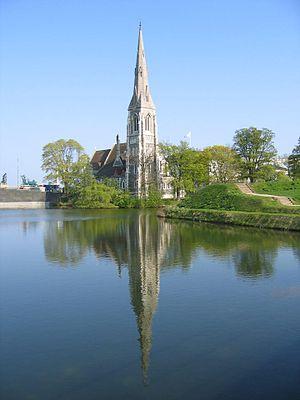
L’église Saint-Alban de Copenhague se trouve dans le parc de Churchill, sur l'esplanade au nord-est du centre de Copenhague. Cette église anglicane fut construite en 1885 et consacrée en 1887. Sur le plan spirituel, elle est sous l'obédience de la reine Élisabeth II.